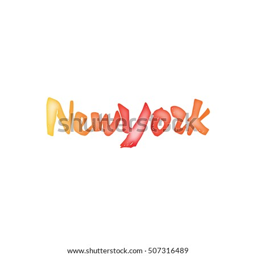
badge drawn watercolor by hand , using the skills of calligraphy and lettering , collected in accordance with the rules of typography .